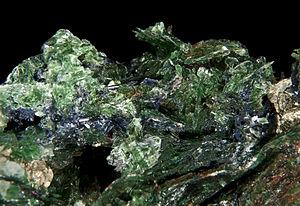
Fuchsite (Var. de Muscovite) et Glaucophane Localité
Groix [gʁwa] est une île et une commune bretonne du département du Morbihan. Elle se trouve dans le golfe de Gascogne, au large de la côte sud de la Bretagne, au nord-ouest de Belle-Île-en-Mer et en face de Ploemeur. Elle constitue une commune, et, jusqu'à 2015, constituait aussi le canton de Groix. Elle est accessible par bateau au départ de Lorient et de Port-Louis. Historiquement, elle fait partie du pays vannetais et du Kemenet-Héboé.
La muscovite est un minéral du groupe des silicates. C'est un silicate hydroxylé d'aluminium et de potassium, de composition KAl₂(OH, F)₂ avec des traces de Cr, Li, Fe, V, Mn, Na, Cs, Rb, Ca, Mg et H₂O. C'est le minéral le plus commun du groupe des micas ; Il forme une série avec la céladonite d'une part et avec la paragonite d'autre part. Des cristaux géants peuvent atteindre 4,5 m et 77 t.
Bretagne vivante, appelée aussi Société pour l'étude et la protection de la nature en Bretagne, est une association fondée en 1958 à une époque où l'écologie ne concernait encore que quelques initiés. Elle est reconnue d'utilité publique en 1968.